Benjamin F. Greene House

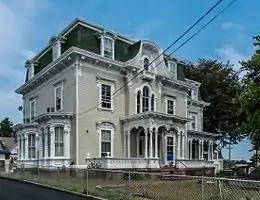
Benjamin F. Greene House in 2013

The Benjamin F. Greene House is an historic house at 85 Cross Street in Central Falls, Rhode Island, USA. The Second Empire house was designed by Clifton A. Hall and built by Wheeler & Marchant in 1868. The house is one of a small number of high-style mid-19th century houses in the city. It was built for Benjamin Franklin Greene, a second-generation mill owner in the Central Falls/Pawtucket area.